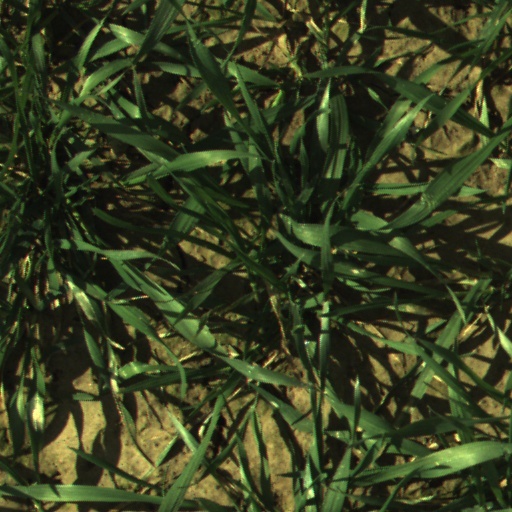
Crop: wheat